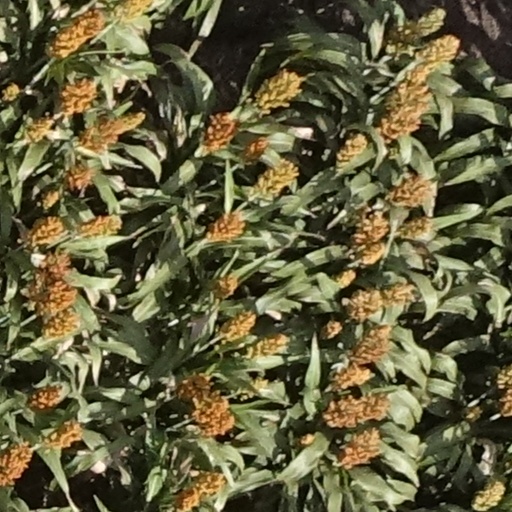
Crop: sorghum